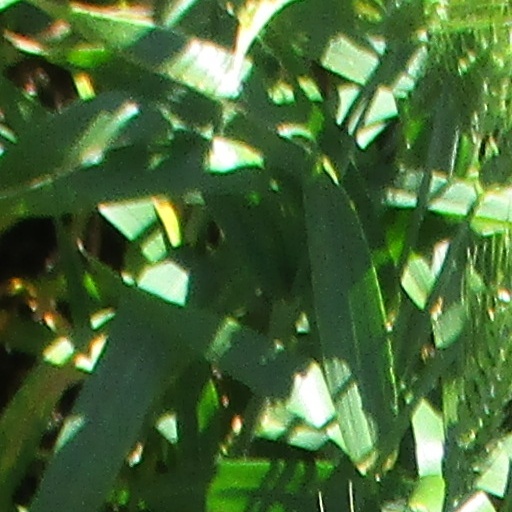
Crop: wheat